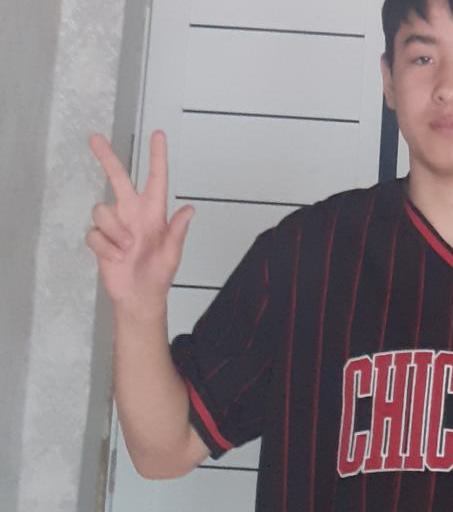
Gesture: three2